Weddings in ancient Rome

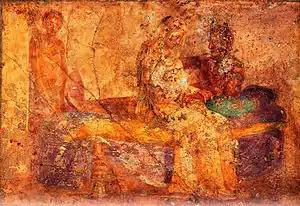

The "flammeum", a type of bridal veil, was a staple component of the bridal hairstyle in ancient Rome. During the 1st century, the Roman author Catullus continues to utilize the term "flammeum" to refer to both the covering and the bride: in Catullus 61, he instructs children to "Raise high, O boys, the torches: I see the gleaming veil approach." In the "Epigrams" of Martial, the author utilizes the weaving of the "flammeum" as shorthand for the entire wedding ceremony, stating "The veils are a-weaving for your fiancée, the girl is already being dressed." In another one of his epigrams, he describes the wedding of two men named Calistratus and Afer, stating that Callistratus weds exactly like the virgin brides of traditional Roman weddings. To further emphasize his point, he mentions that he wears the "flammeum", is accompanied by torches, and by the rude songs found in Roman wedding ceremonies.